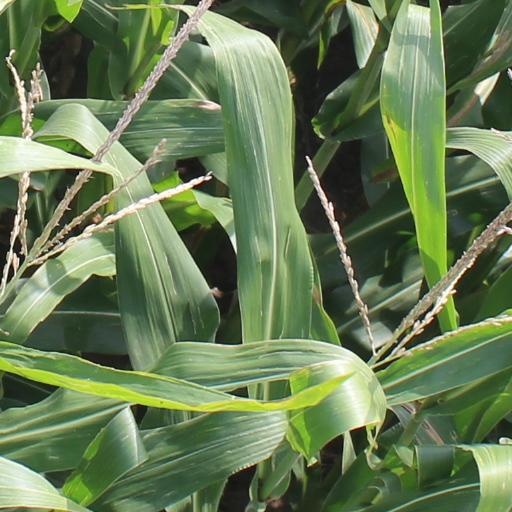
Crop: maize; corn